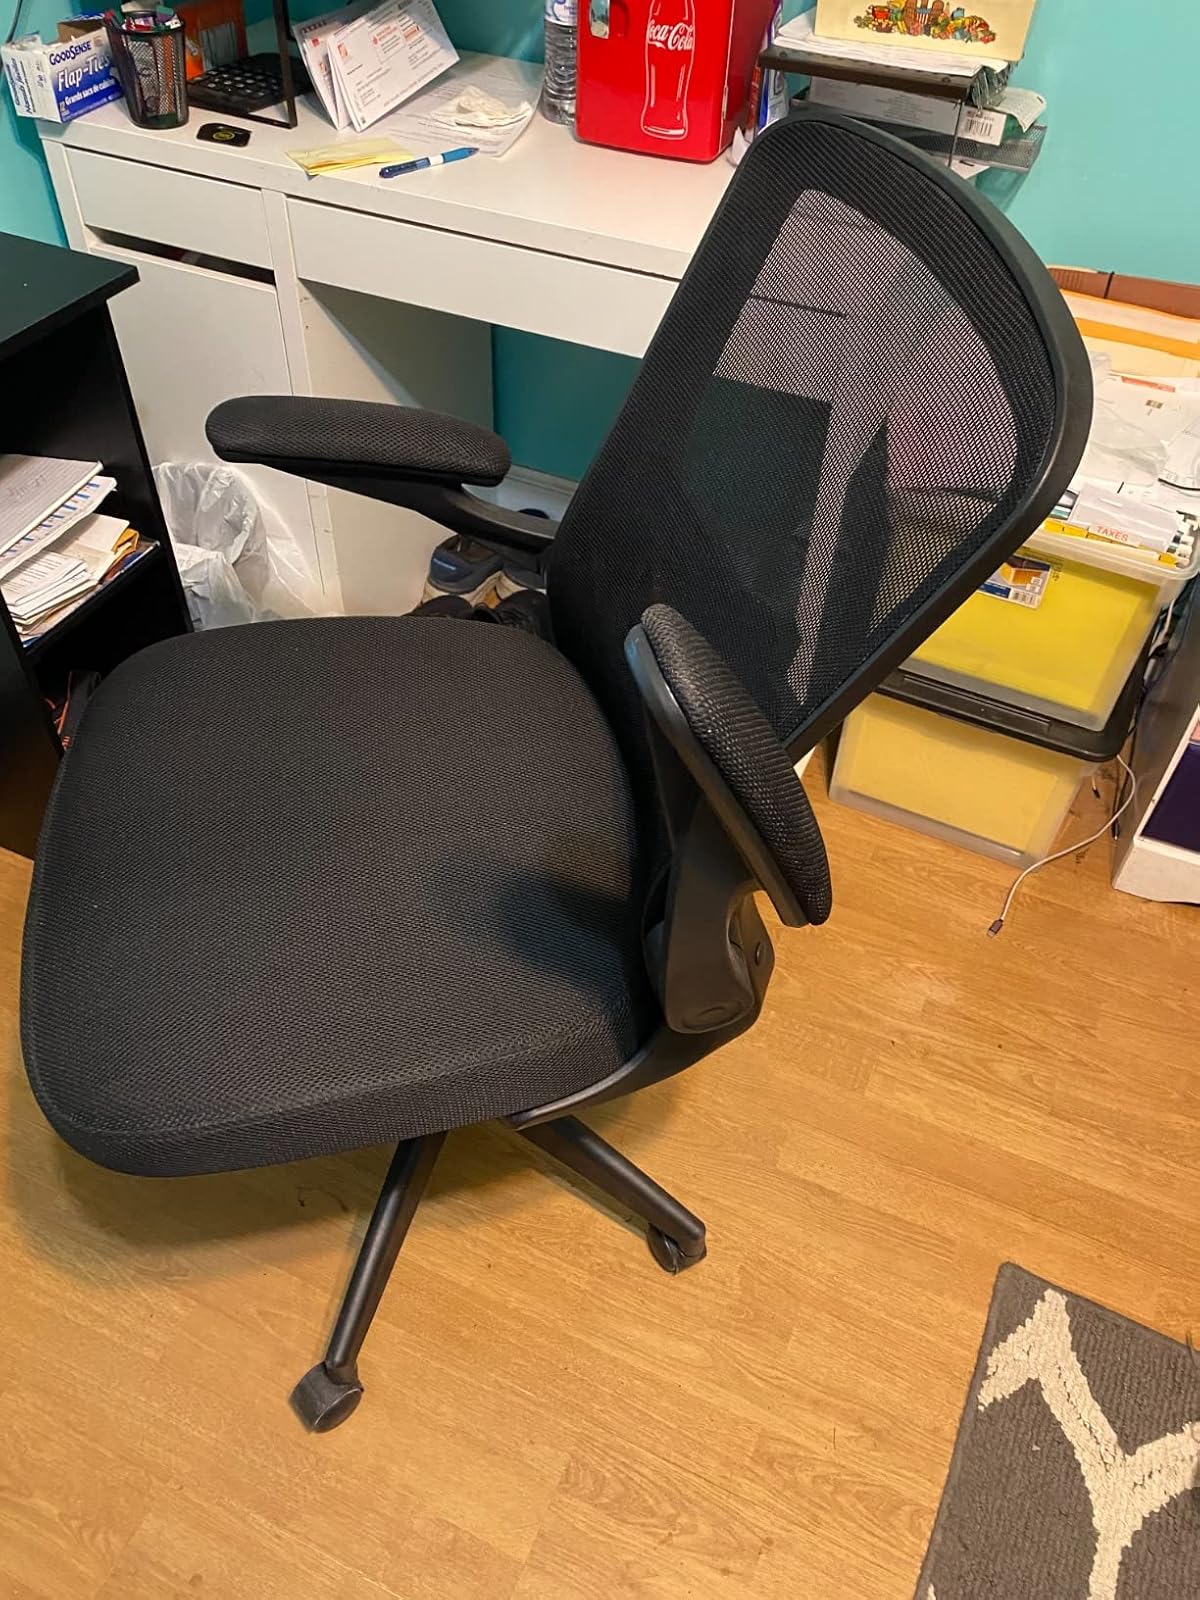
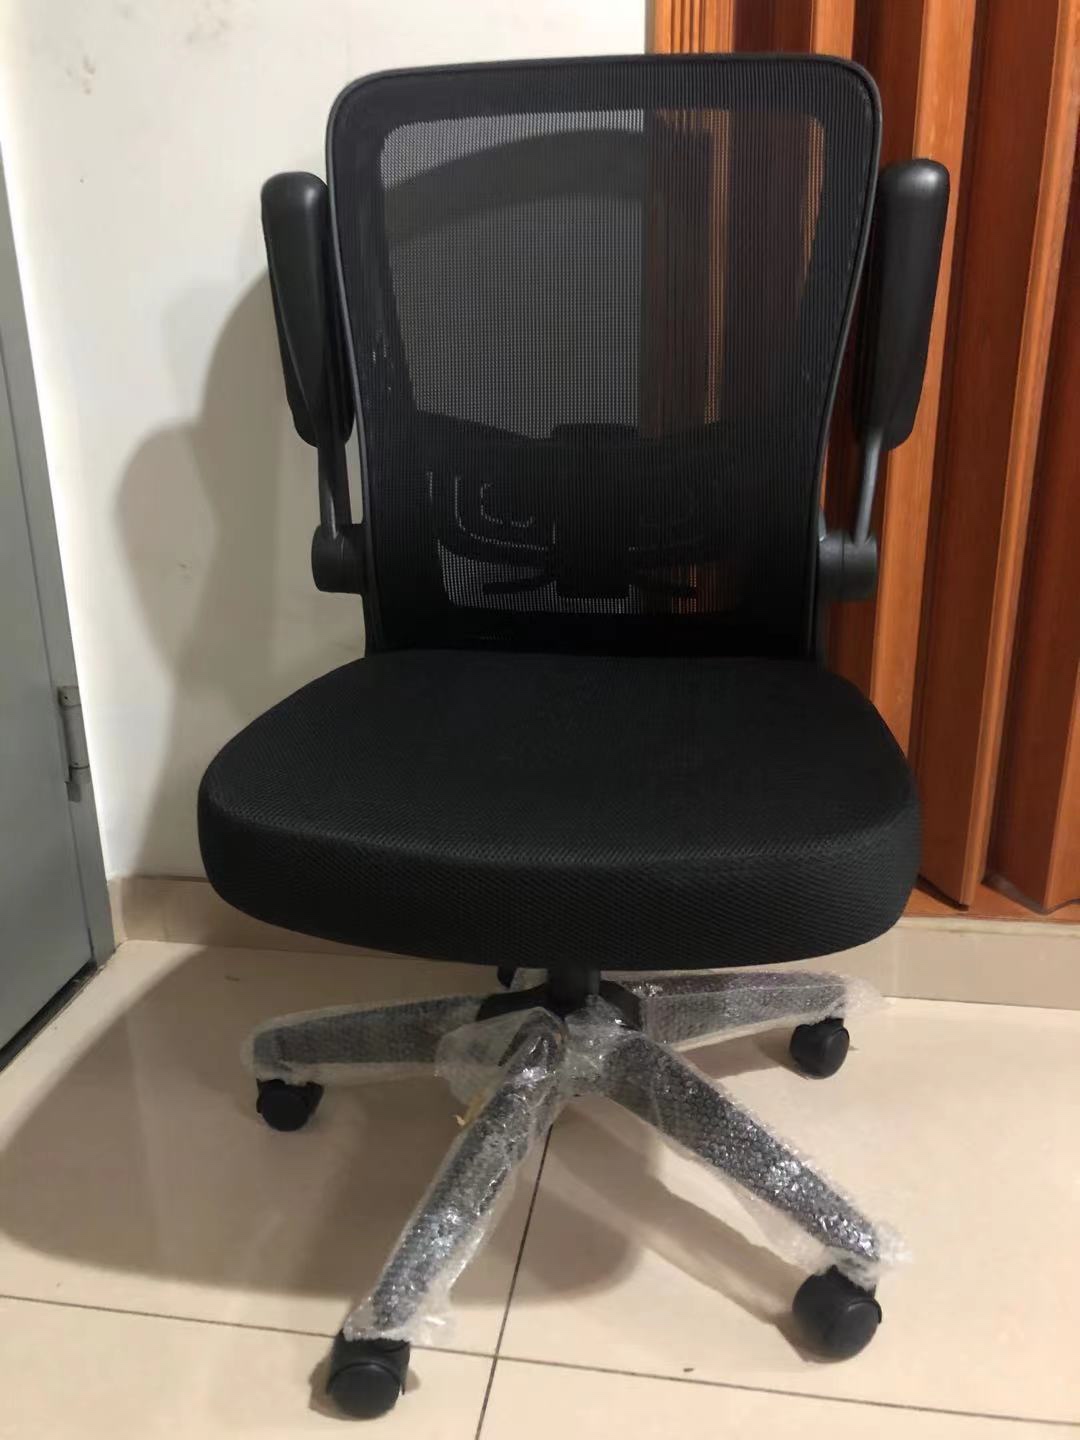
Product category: items_chair
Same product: yes